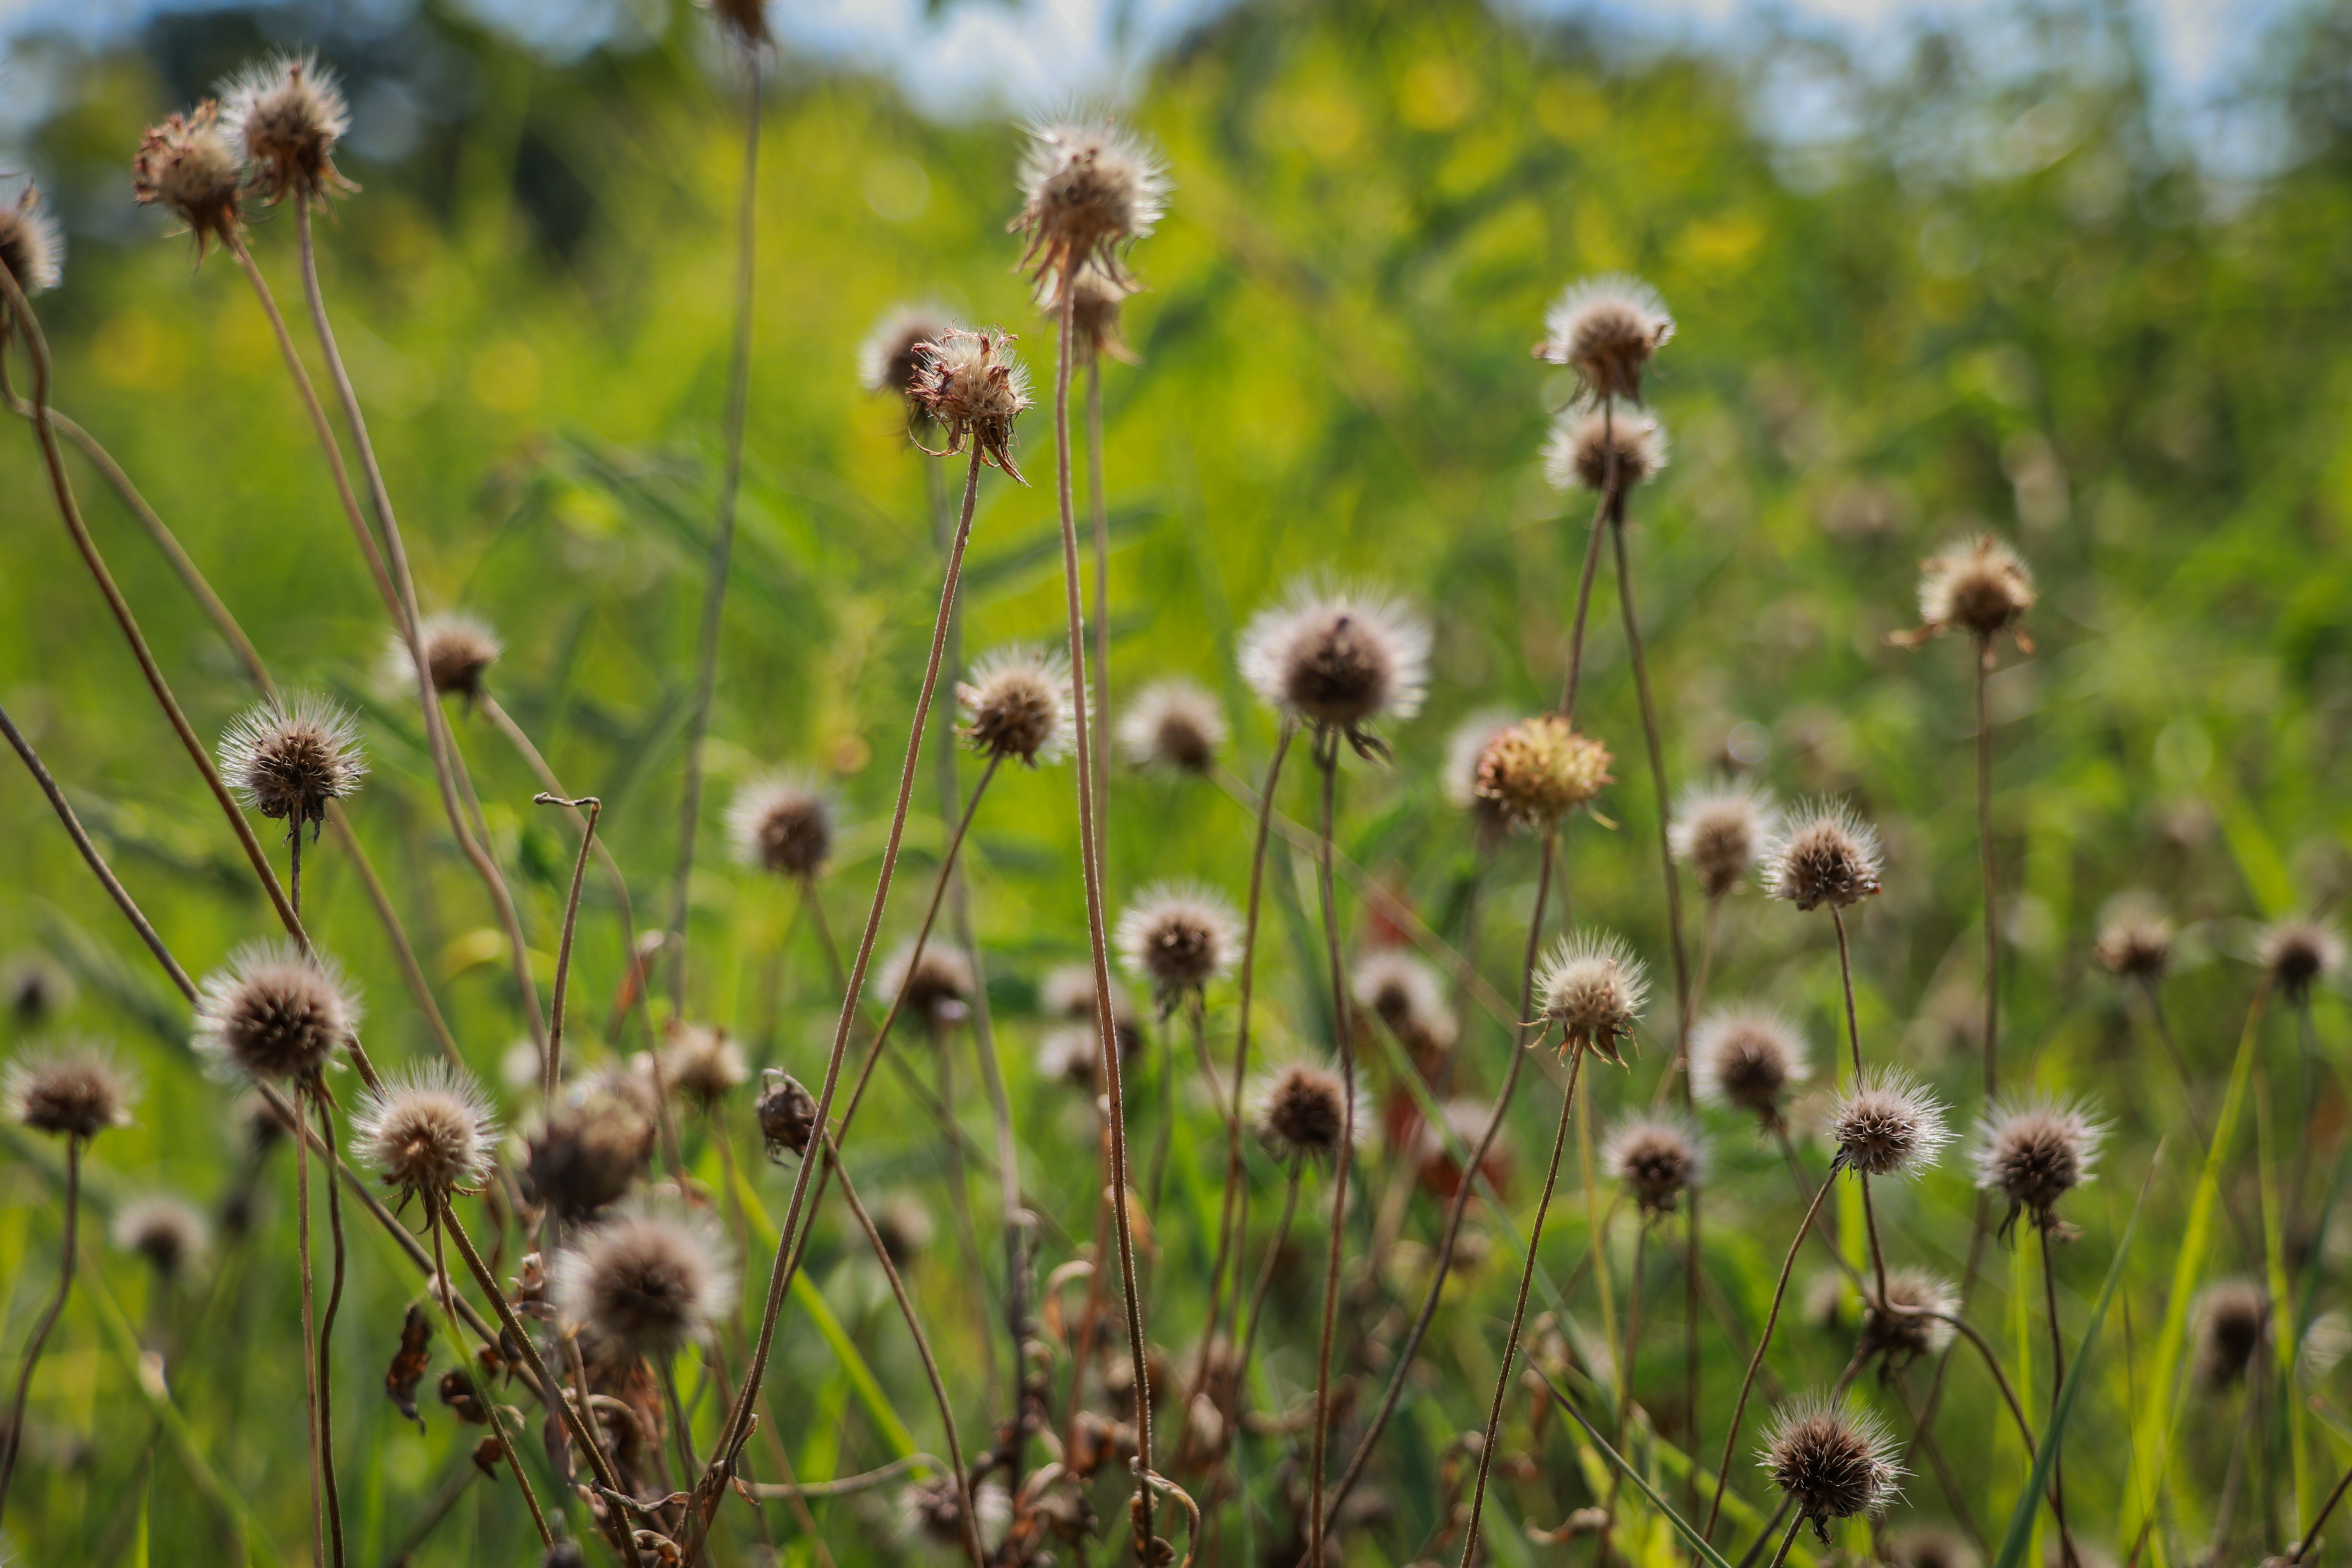
plants, outdoors, garden, flower, plant, grass, natural landscape, grassland, terrestrial plant, flowering plant, groundcover, meadow, herbaceous plant, grass family, prairie, wildflower, Forb, perennial plant, terrestrial animal, sedge family, plant stem, daisy family, Pedicel, annual plant